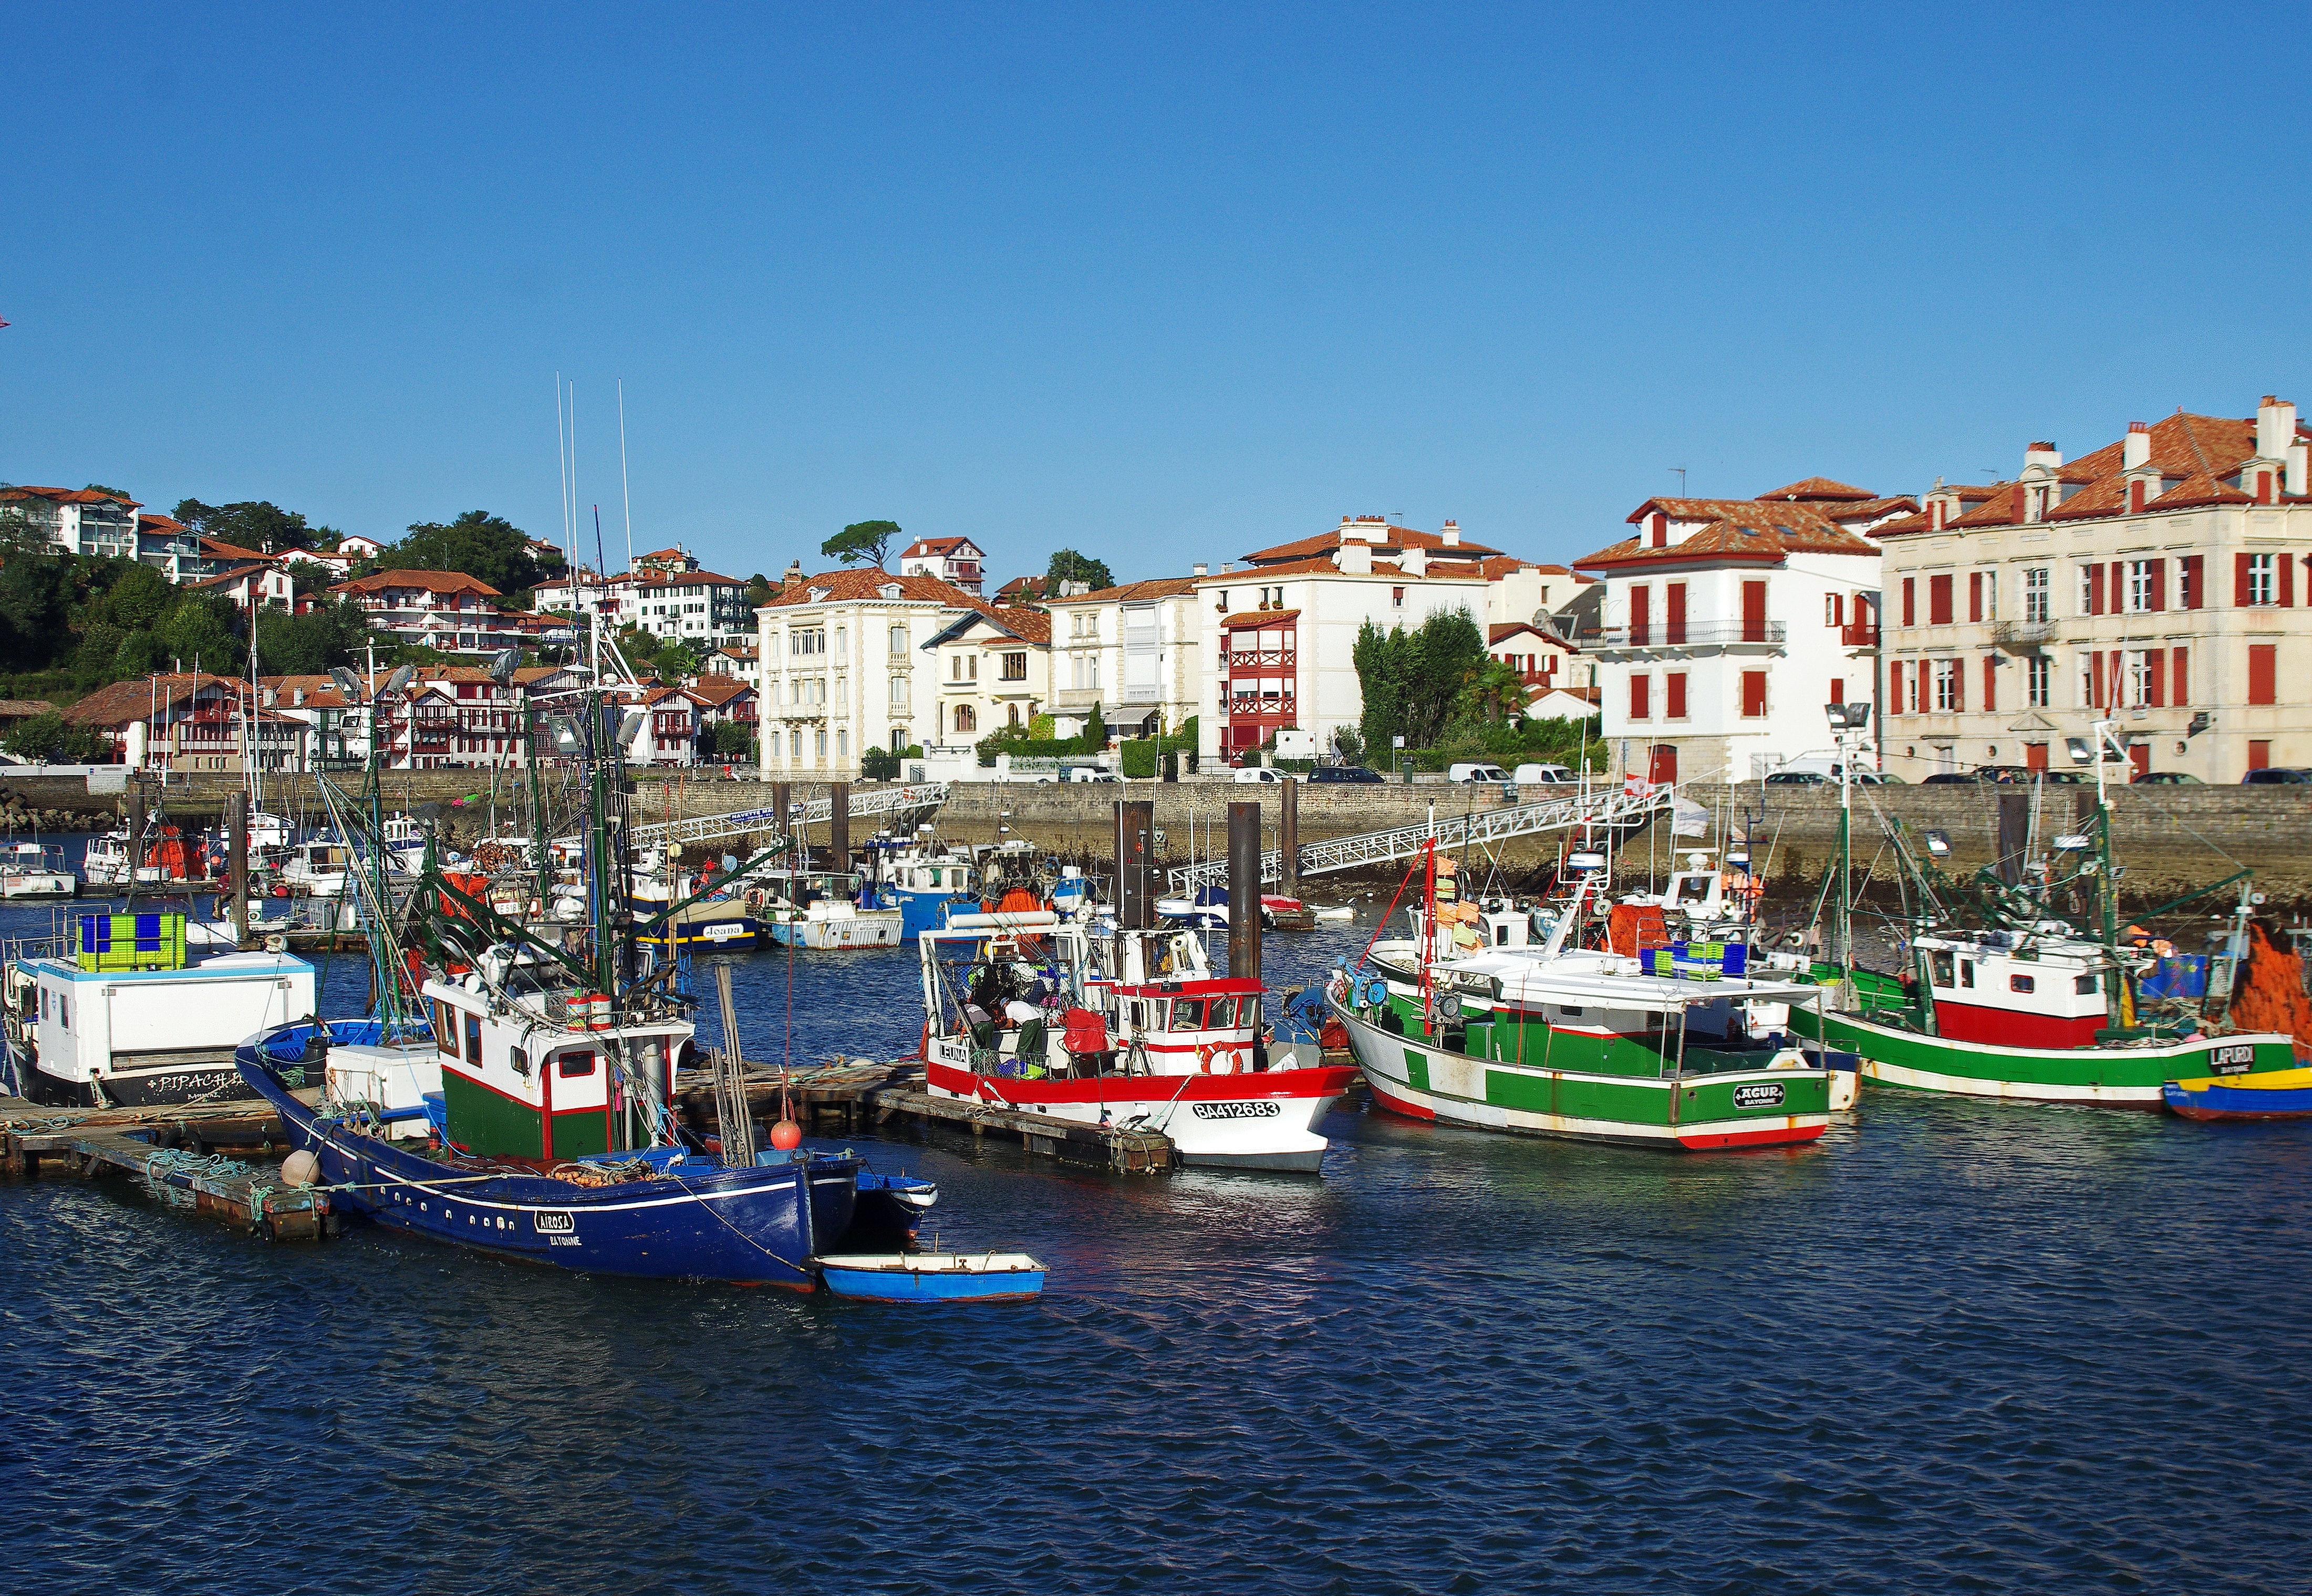
sea, coast, boat, town, vacation, vehicle, fishing, seascape, bay, harbor, port, waterway, body of water, boating, boats, channel, wharf, watercraft, fishing vessel, st jean de luz